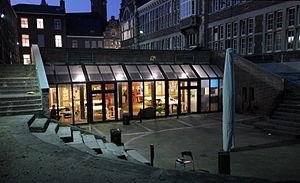
L'Académie de théâtre de Maastricht est une école d'art dramatique située à Maastricht, dans le Jekerkwartier.